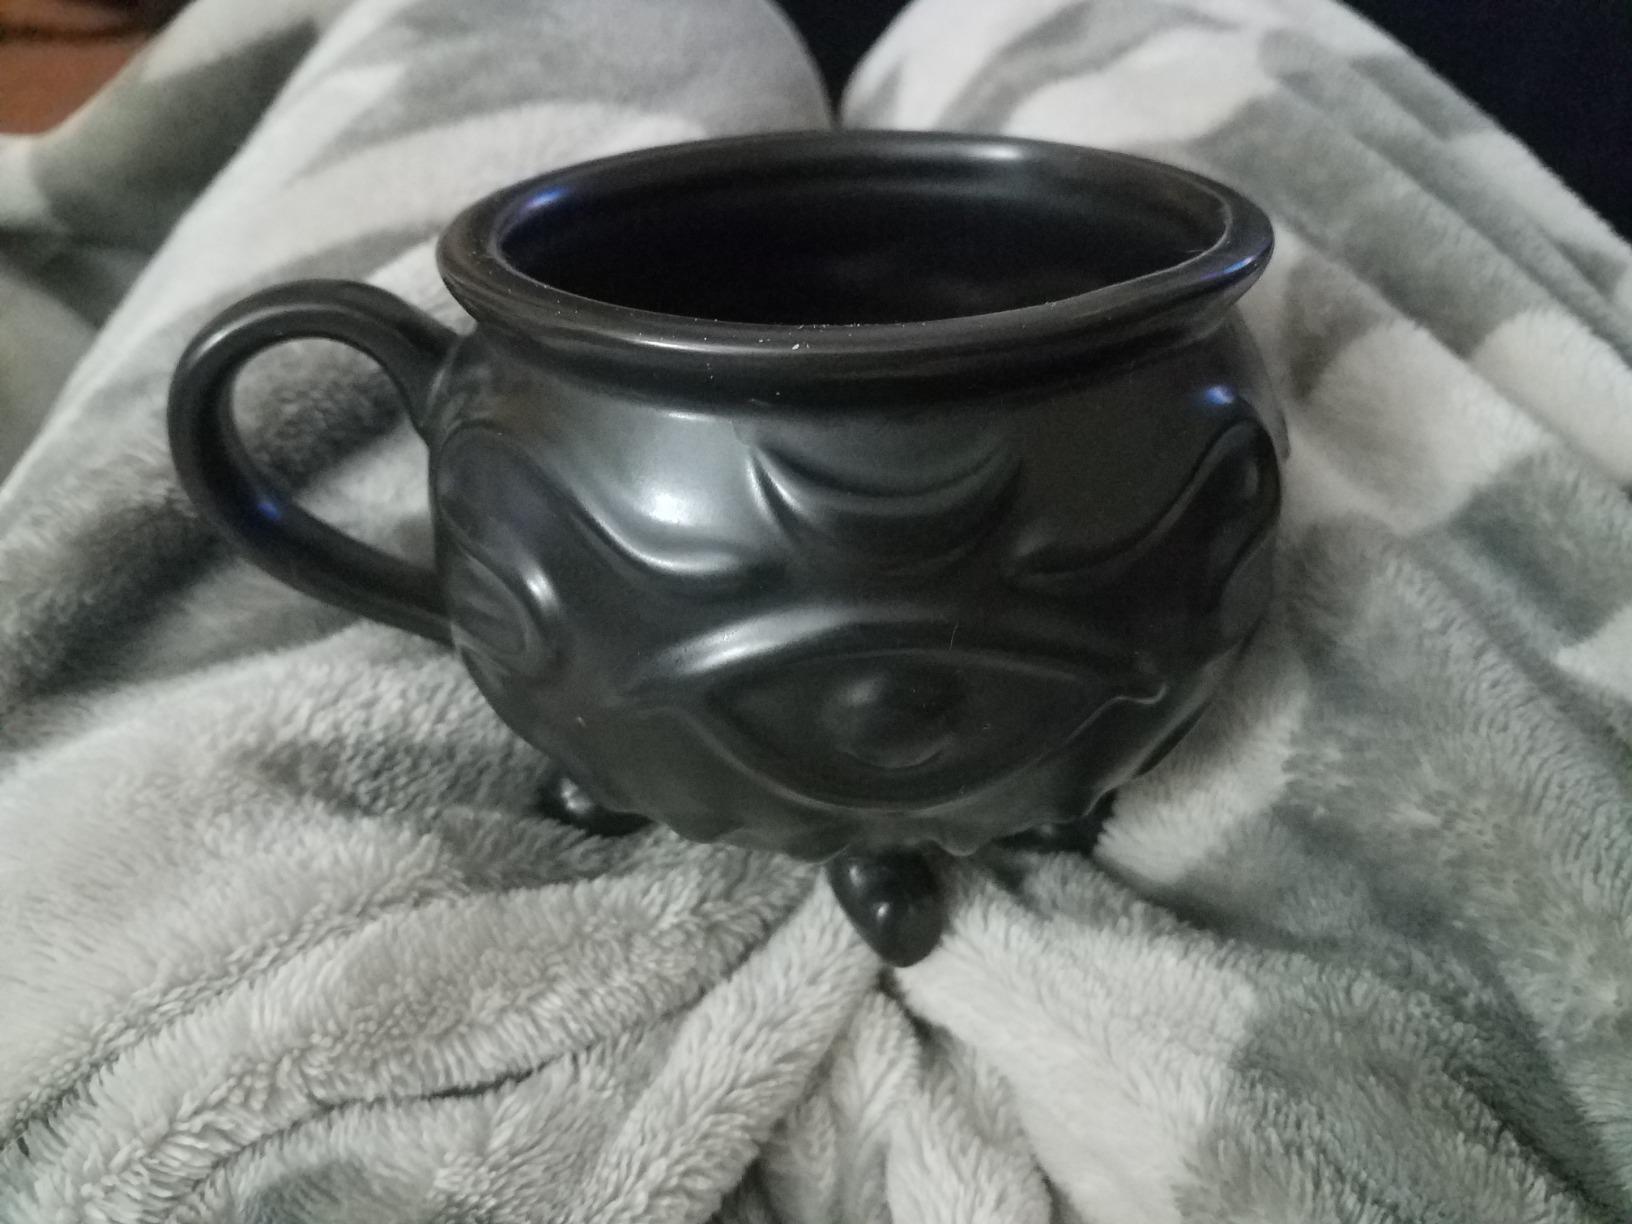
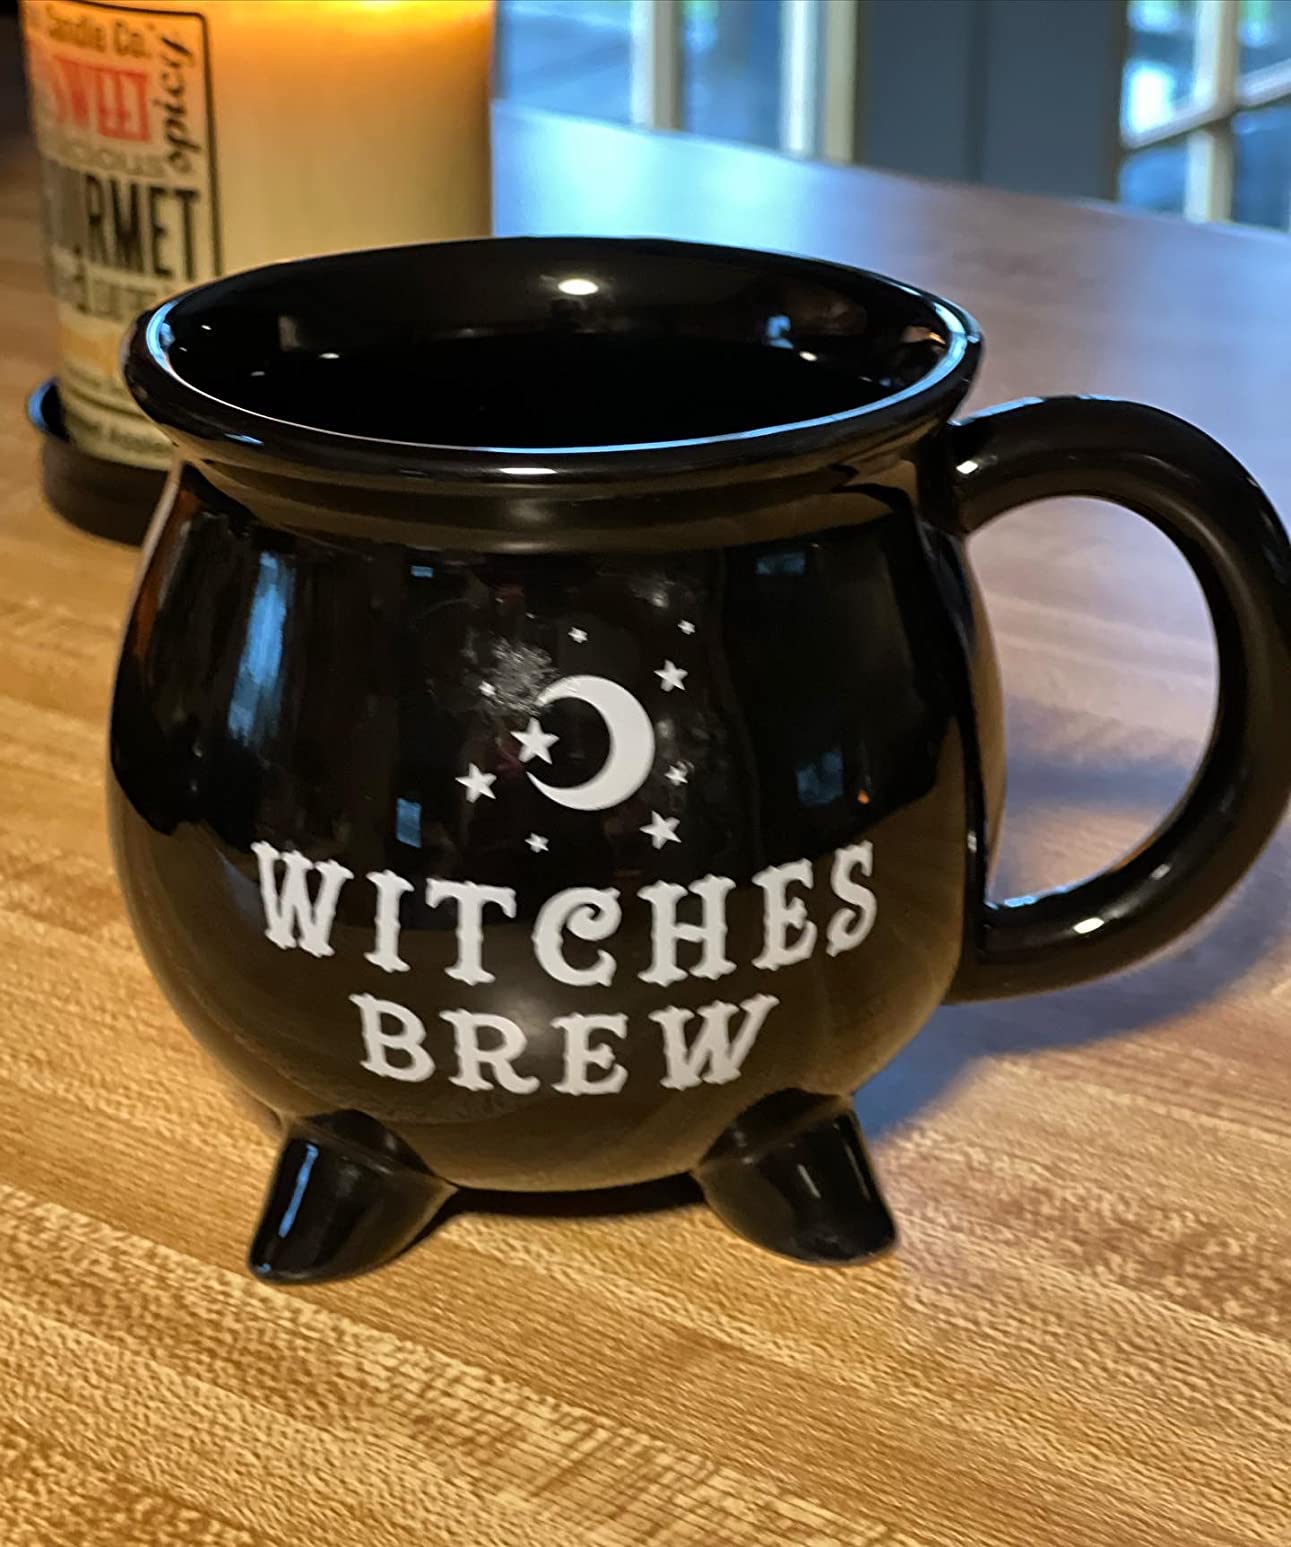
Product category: items_mug
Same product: no